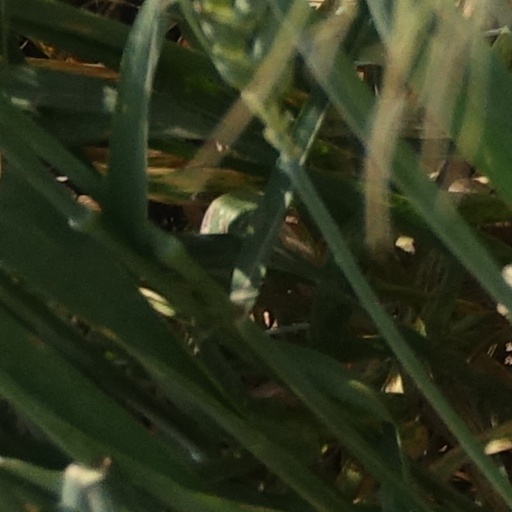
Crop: wheat